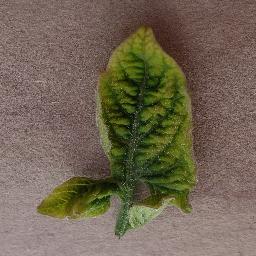
Label: Tomato___Tomato_Yellow_Leaf_Curl_Virus